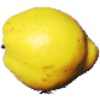
Label: Quince 1